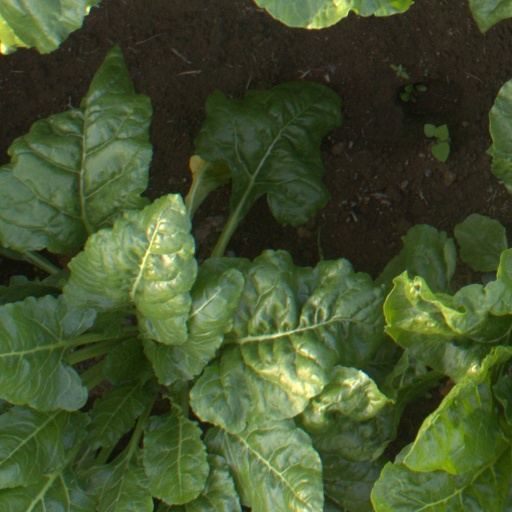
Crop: sugar beet